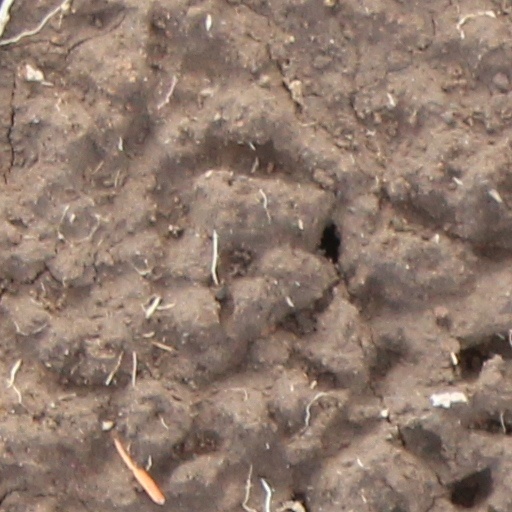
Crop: wheat